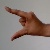
The image shows a hand gesture representing the letter 'Z' in Indian Sign Language.